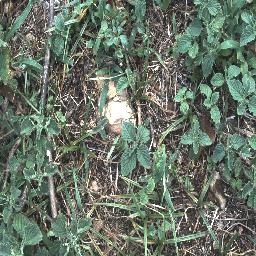
Label: negative